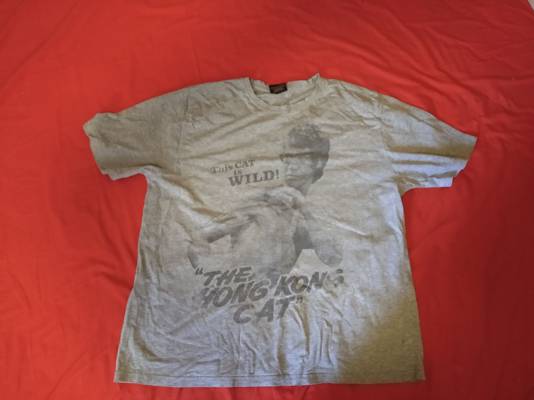
Waste category: clothes